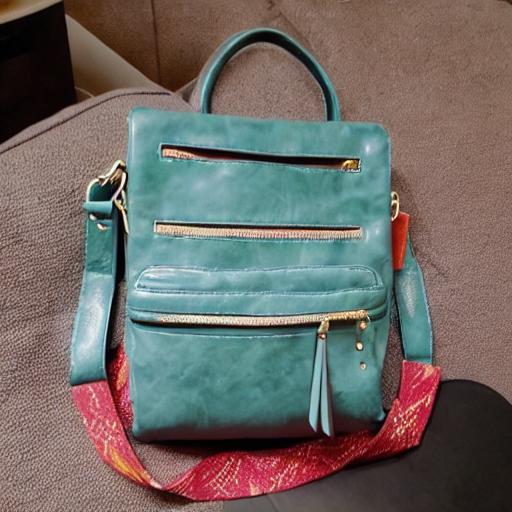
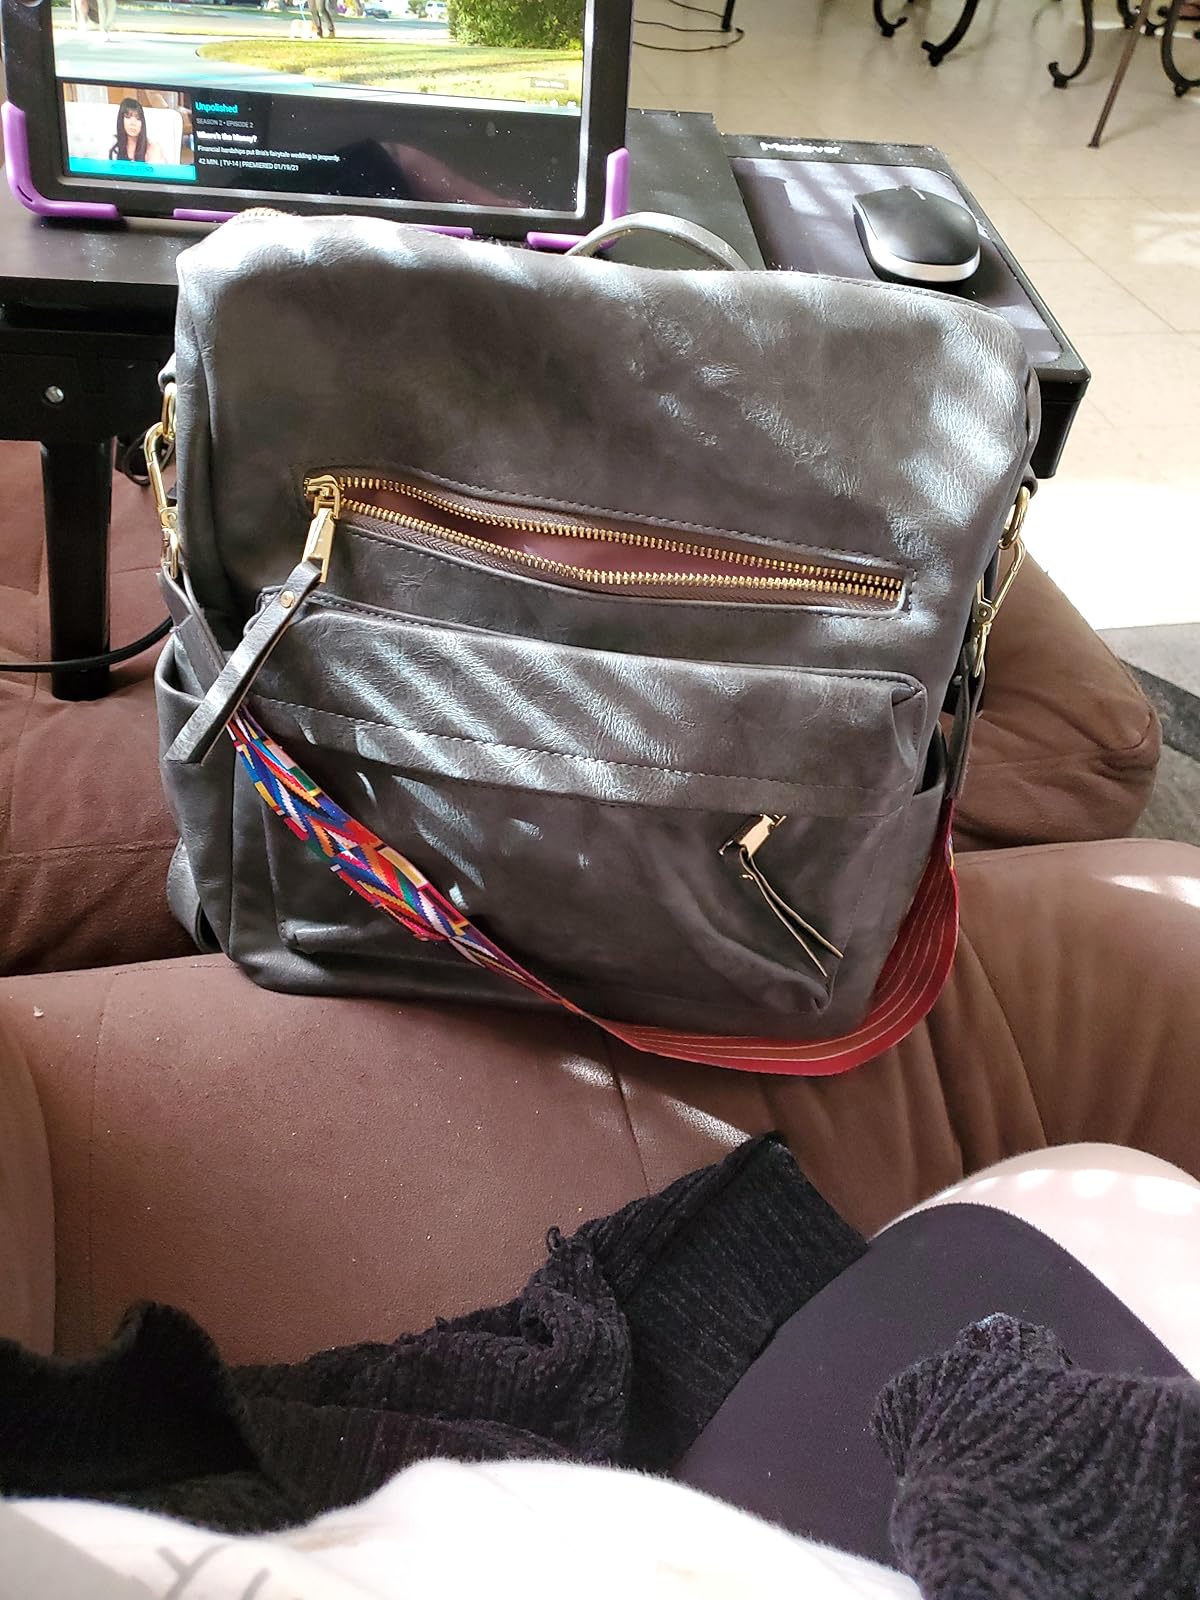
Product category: accessories_handbag
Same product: no